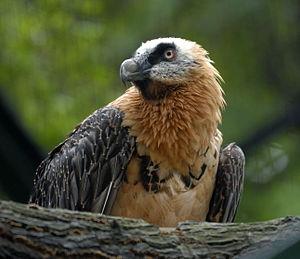
La géographie de l'Union européenne prend en compte plusieurs éléments : dans un premier temps la géographie physique de celle-ci qui évolue au travers de ses élargissements ; et sa géographie humaine, c'est-à-dire l'organisation de son espace, de sa richesse, qui, comme la géographie physique, est soumise aux évolutions liées à ses élargissements. La géographie de l'Union prend aussi en compte les régions d'outre-mer de l'Union européenne, ainsi que, dans une moindre mesure, les territoires dépendant de l'Union sans en faire partie.